A Dog's Life (1950 film)

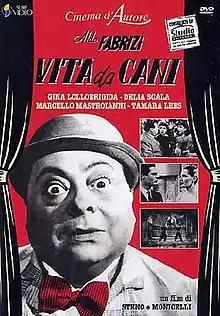
Film poster

A Dog's Life is a 1950 Italian comedy film directed by Mario Monicelli and Steno.